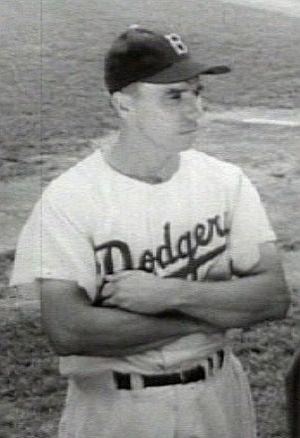
Harold Henry Reese, dit Pee Wee Reese, né le 23 juillet 1918 à Ekron et mort le 14 août 1999 à Louisville, est un joueur américain de baseball évoluant en Ligue majeure entre 1940 et 1958.
Jack Roosevelt Robinson, dit Jackie Robinson, né le 31 janvier 1919 à Cairo en Géorgie et mort le 24 octobre 1972 à Stamford dans le Connecticut, est un joueur américain de baseball ayant évolué dans la Ligue majeure de 1947 à 1956. Le 15 avril 1947, il devient le premier Noir à jouer en Ligue majeure depuis l'interdiction posée à ce niveau depuis soixante ans par les propriétaires de clubs, qui s'appuyaient sur les décisions de la Cour suprême des États-Unis. Infatigable militant de la cause égalitaire, il ouvre la voie à la « Révolution des droits civiques ».